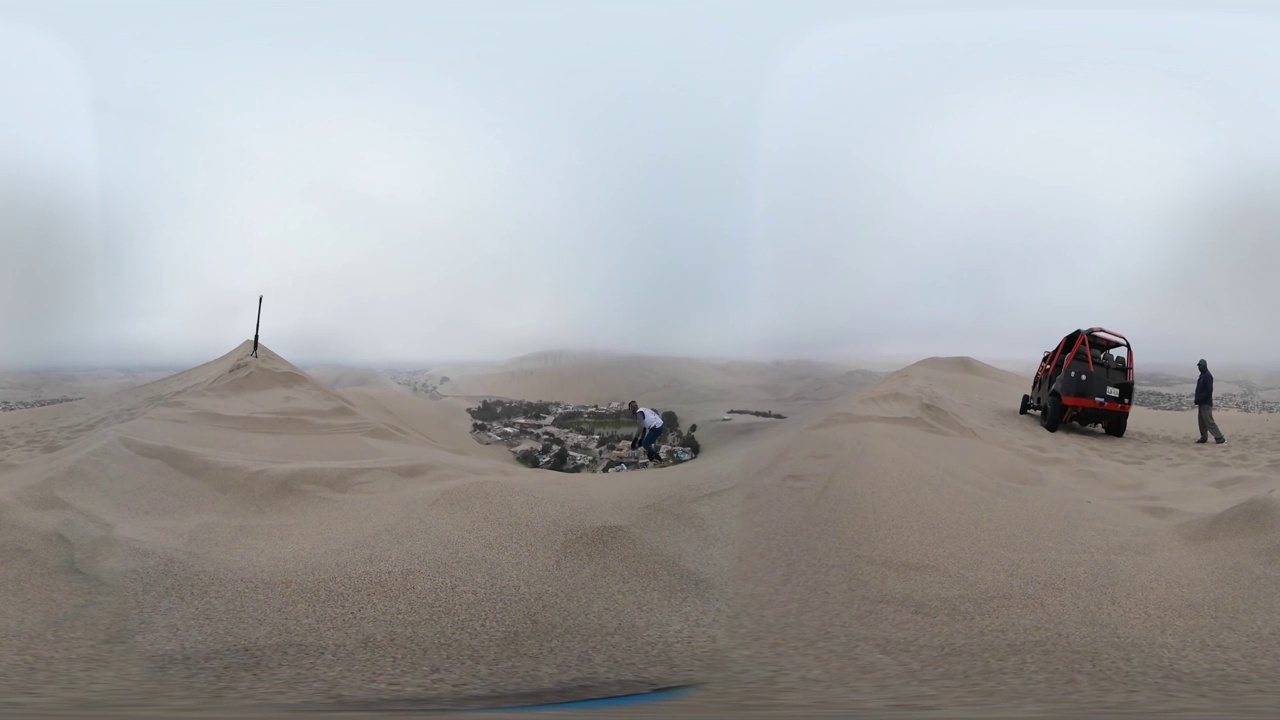
Referred object: the person standing next to the red off-road vehicle

Referred object: the red dune buggy